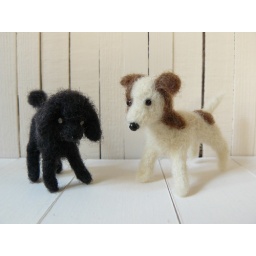
Needle felted dogs made by me.Poodle about 4 cm, Jack Russel terrier 4,5 cm,